Roads & Traffic Authority

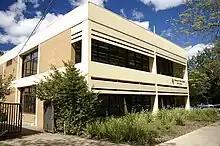
RTA South West Region offices in Wagga Wagga

The Roads & Traffic Authority had managed 4,787 bridges and of state roads and highways, including of national highways, and employed 6,900 staff in more than 180 offices throughout NSW, including 129 Motor Registries Offices.